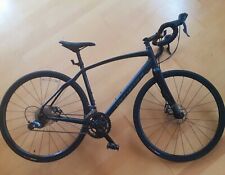
Vehicle type: Bikes